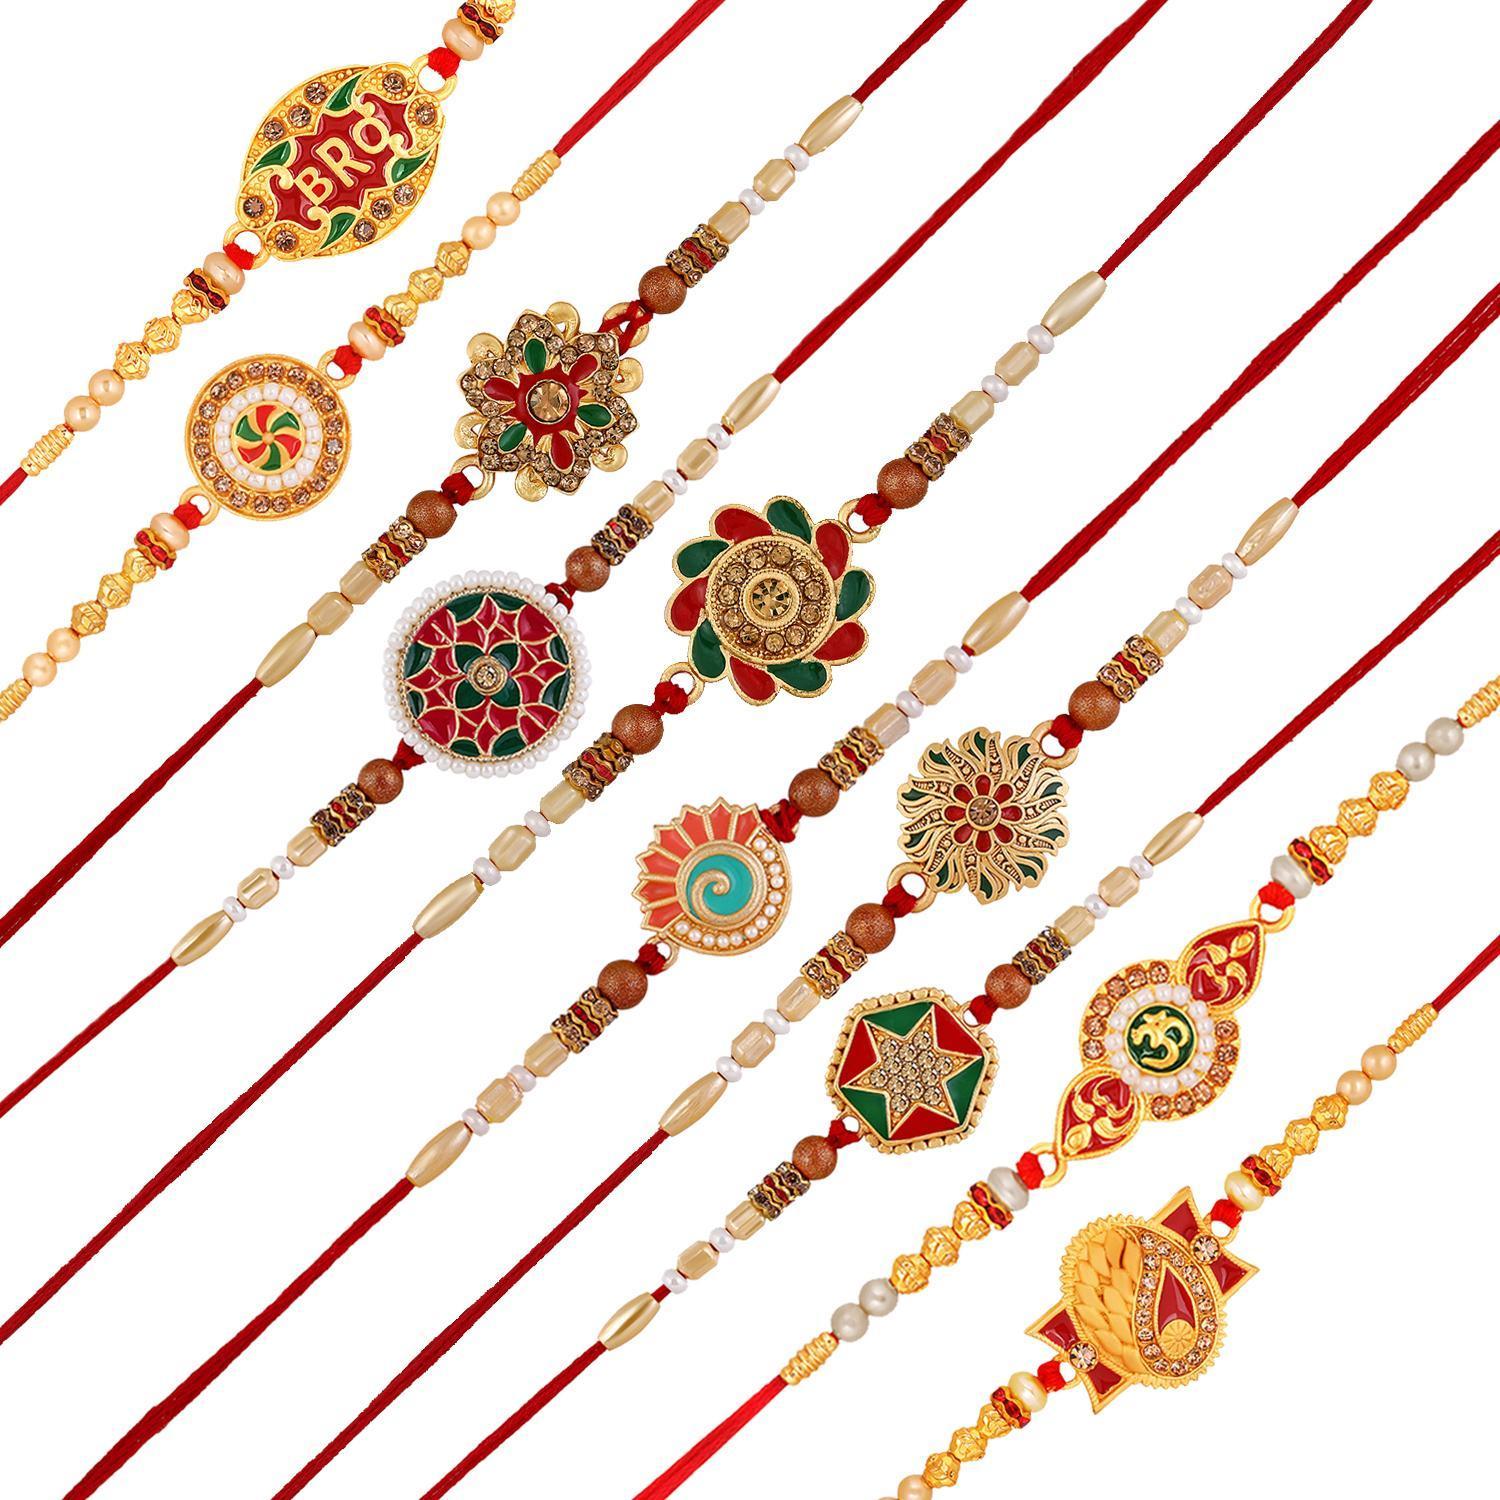
Stefan Combo of 10 Beautiful Traditional Colorful Rakhis for Brother.(RACO001046)
Type: Rakhis
Brand: Stefan
Price: Rs. 689
 Send love to your brother in the form of this lovely Rakhi from the house of Stefan.Rakshabandhan or Rakhi is a festival celebrating and honoring sibling love. A sister has a heart filled with love and she prays strongly for her brother’s welfare and prosperity. In our range of designer Rakhis, there is a vast choice for selecting the best one for your brother.
Features: Rakhi is the festival of expressing the feelings of love for your brother. Celebrate this Rakhi with exclusive Rakhis from the house of Stefan.,Rakshabandhan is a special occasion to celebrate the undying bond of love between a brother and a sister. The rakhi thread is introduced for the celebration of the festival of rakhi, also known as \Raksha Bandhan\. So we have created an excellent selectio,Content in Box : 10 Rakhi,Alloy Metal Rakhi having Gold Plating with Meenakari Work & Artificial Pearl, Crystal,Acknowledge Your Love For Your Brother By Sending This Beautiful \RAKHI\ With A Promise That Your Bond With Him Will Grow Stronger With Each Passing Moment.
Included: 10-Rakhis